St. Peter's Basilica

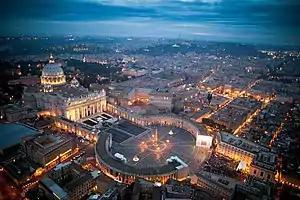
Evening aerial view of the piazza and facade

The facade designed by Maderno, is wide and high and is built of travertine stone, with a giant order of Corinthian columns and a central pediment rising in front of a tall attic surmounted by thirteen statues: Christ flanked by eleven of the Apostles (except Saint Peter, whose statue is left of the stairs) and John the Baptist. The inscription below the cornice on the tall frieze reads: